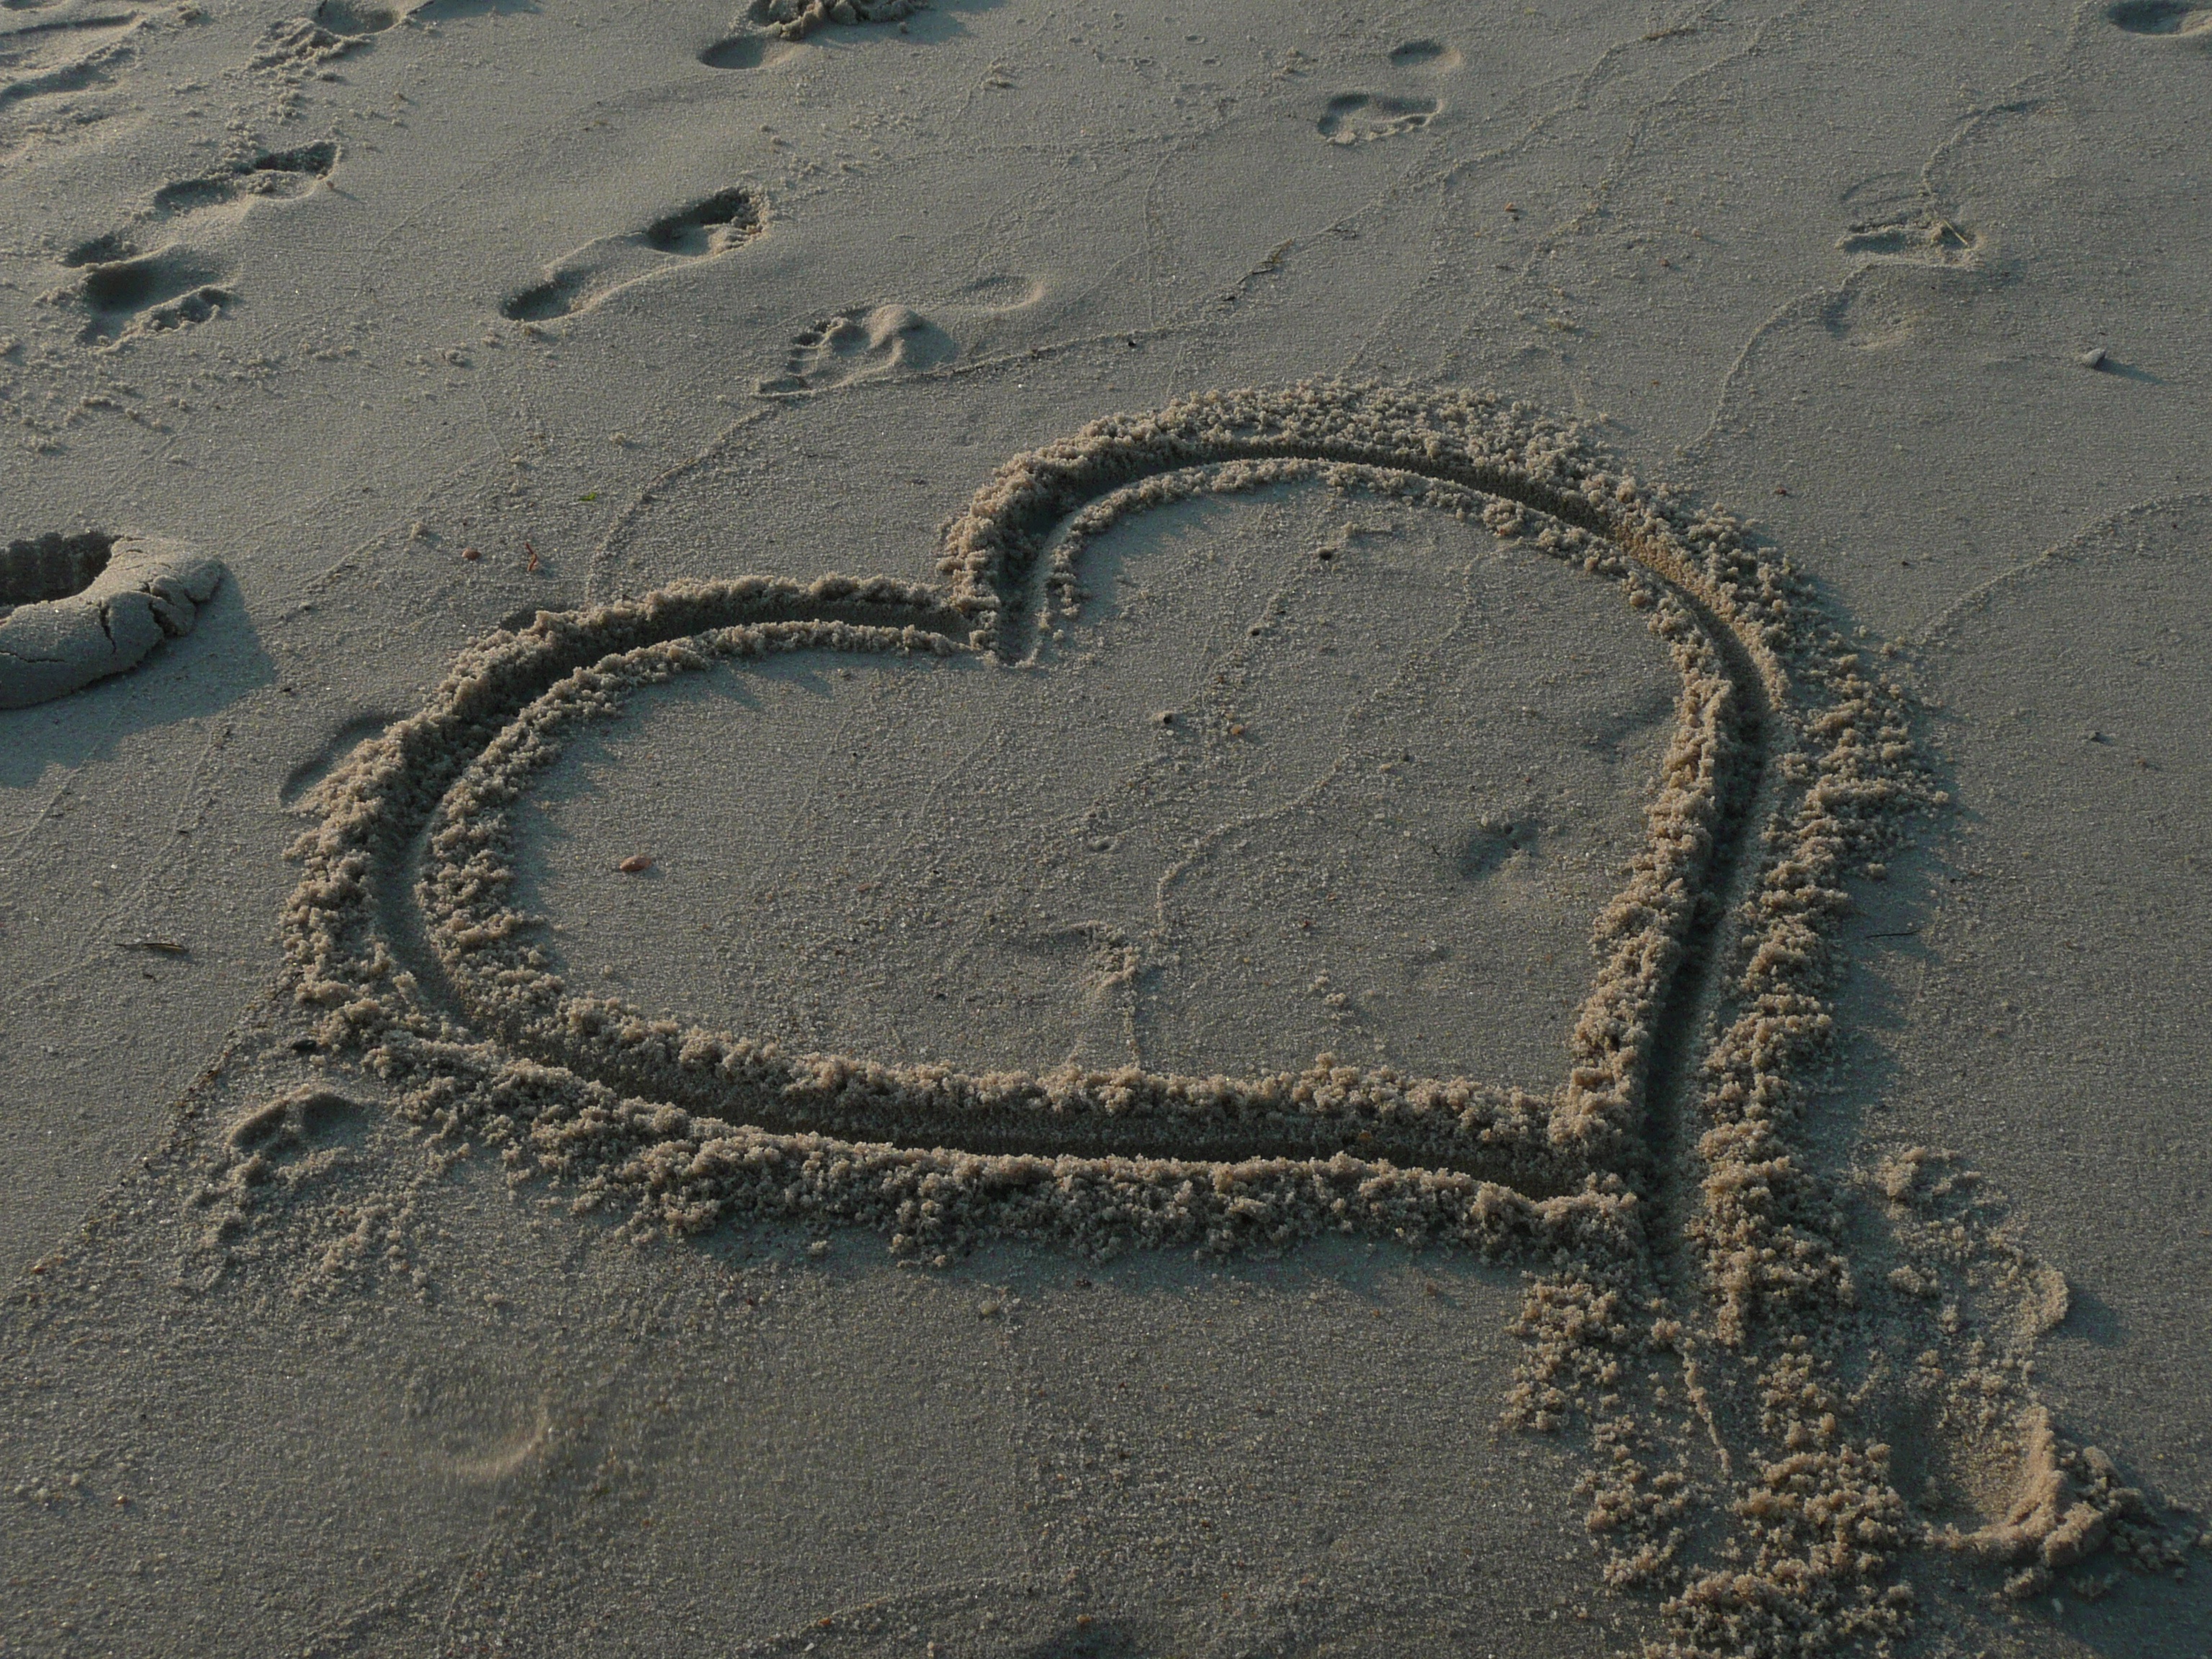
sea, coast, sand, footprint, sign, love, heart, symbol, mud, soil, material, thanksgiving, affection, geology, loving, valentine, gratitude, thanks, road surface, grateful, mudflat, natural environment, thank